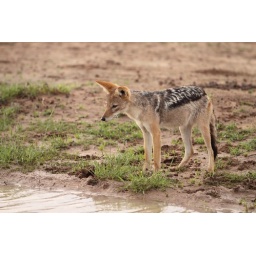
A black backed jackal watching something in the water